Civilisation (TV series)

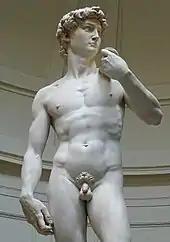
Michelangelo's "David"

Clark takes the viewer back to 16th-century papal Rome—noting the convergence of Christianity and antiquity. He discusses Michelangelo, Raphael, and Leonardo da Vinci; the courtyards of the Vatican; the rooms decorated for the Pope by Raphael; and the Sistine Chapel.